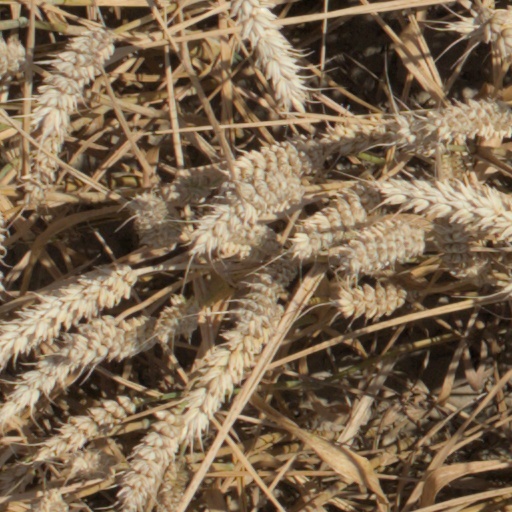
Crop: wheat